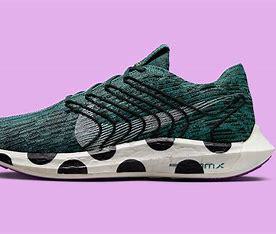
Brand: Nike
Model: Pegasus Turbo Next Nature